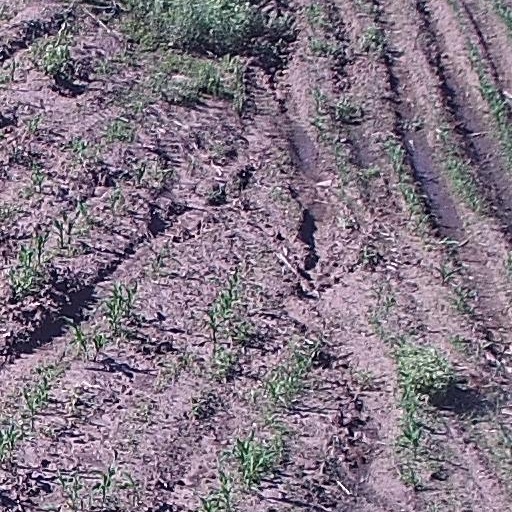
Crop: maize; corn